The A-Team (film)

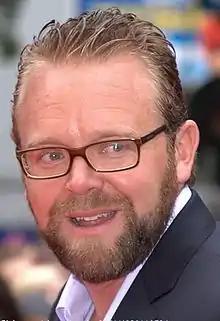
Joe Carnahan at the film's premiere.

The film had been in development since the mid-1990s, going through a number of writers and story ideas, and being put on hold a number of times. Producer Stephen J. Cannell hoped to update the setting, perhaps using the Gulf War as part of the backstory.